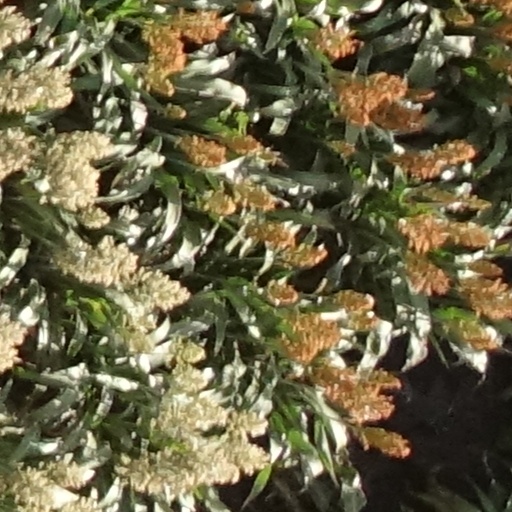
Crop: sorghum